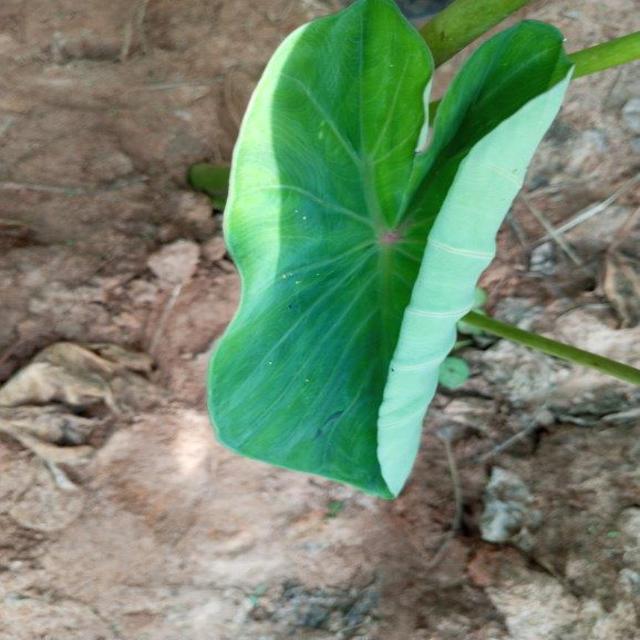
Label: Healthy